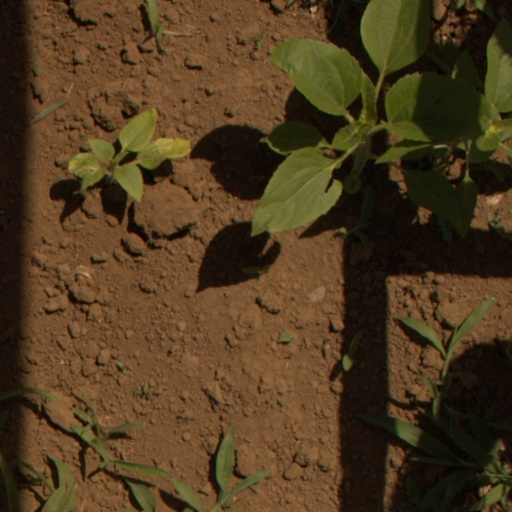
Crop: Jerusalem artichoke